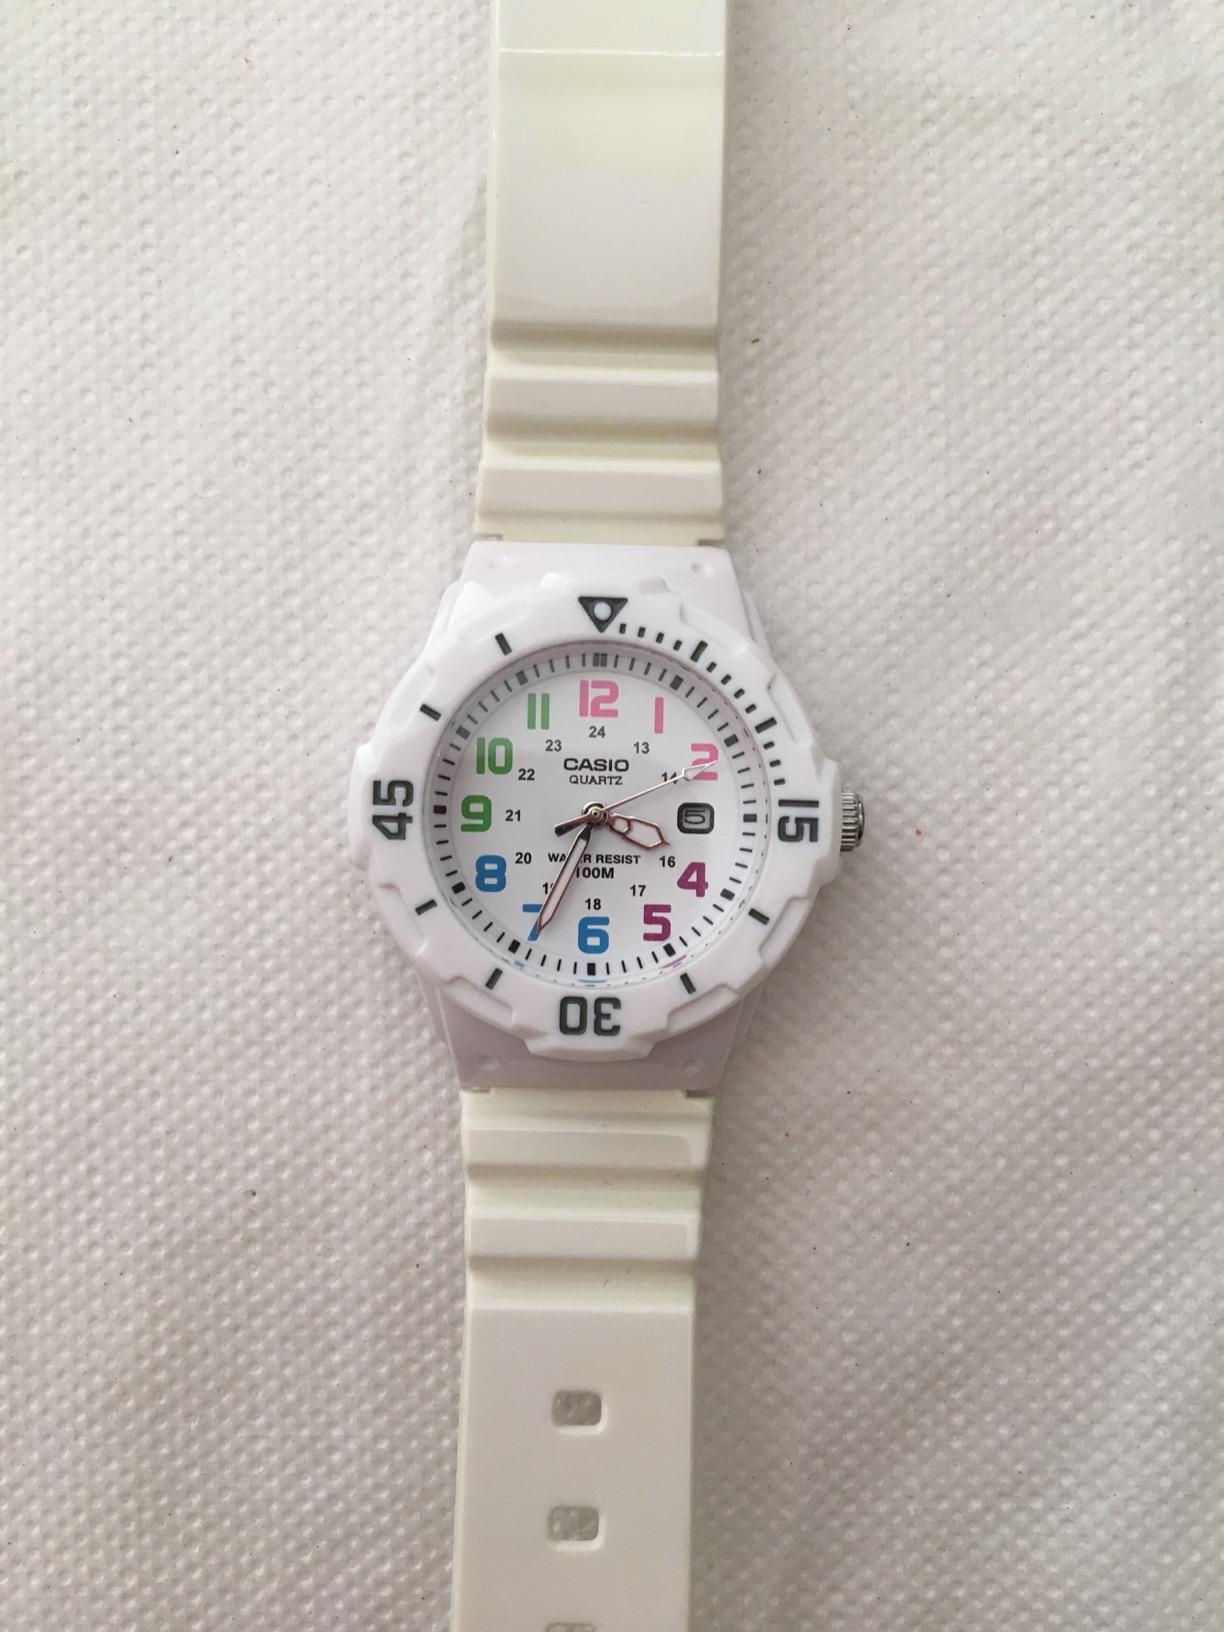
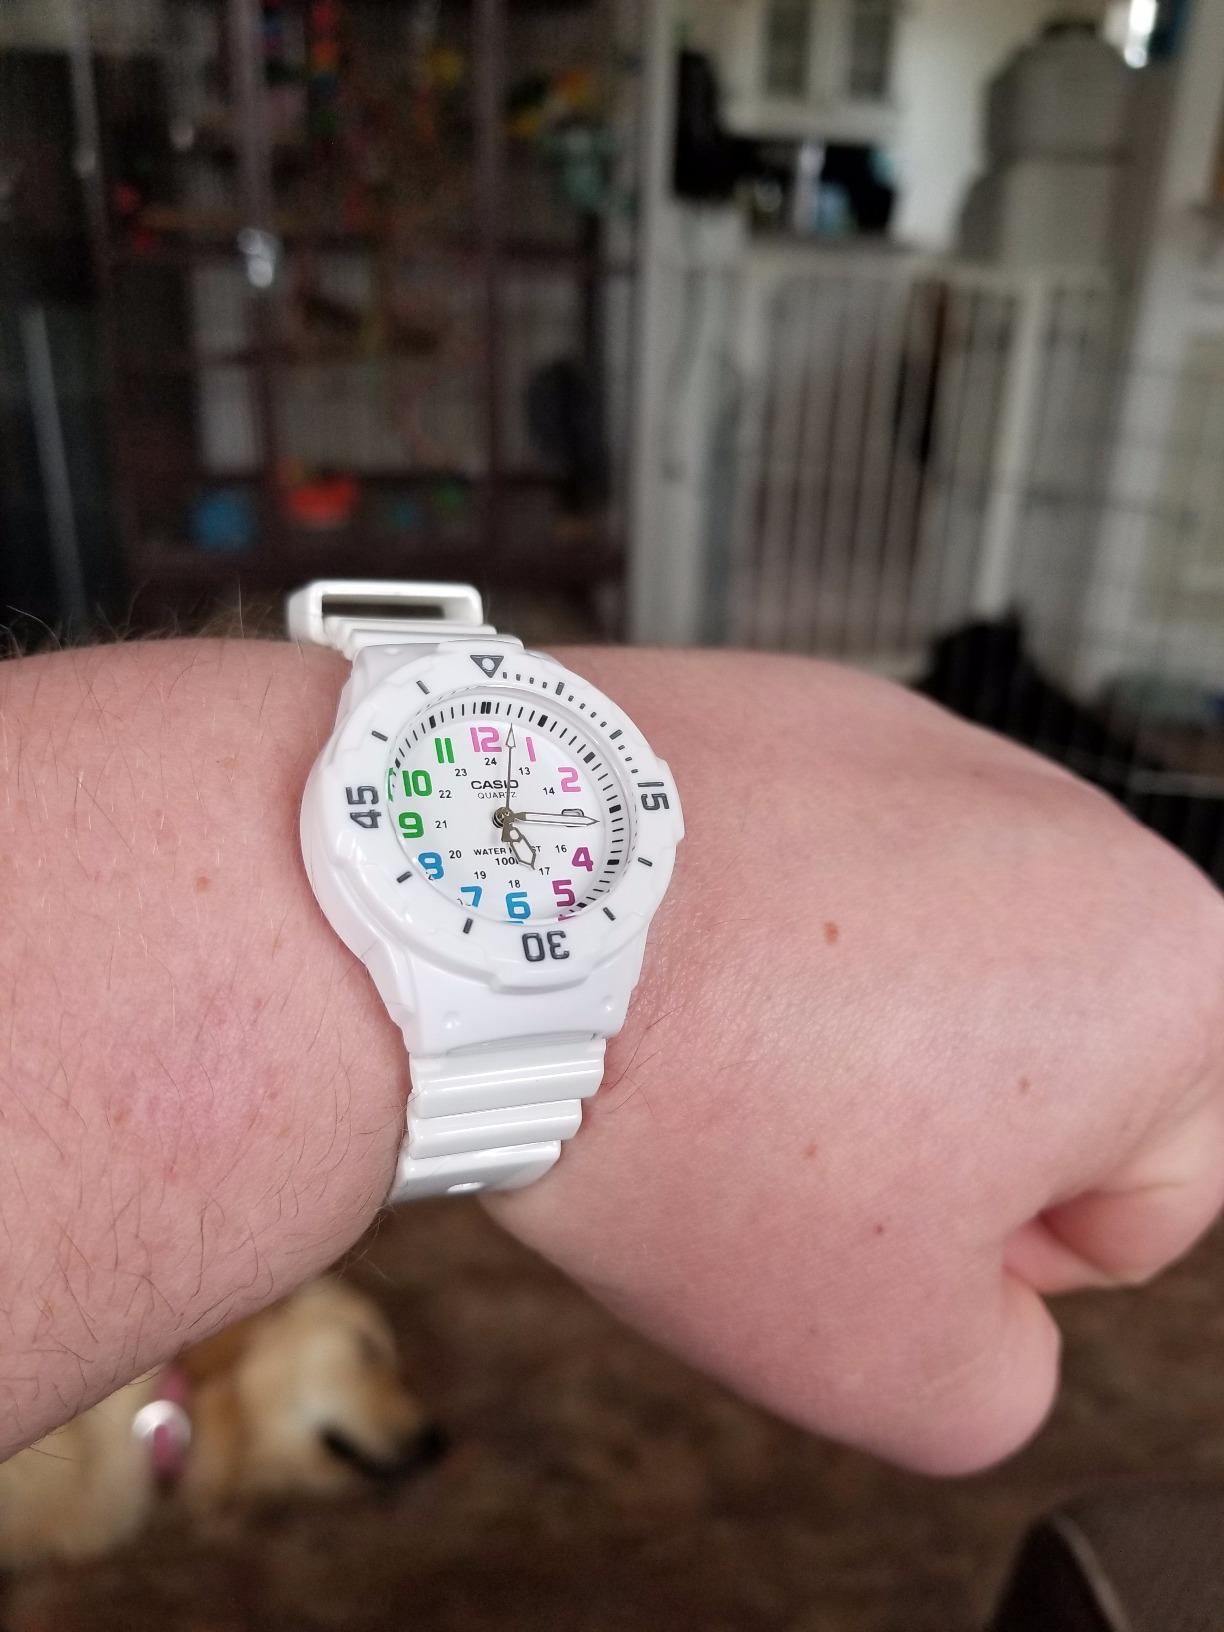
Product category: accessories_watch
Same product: yes